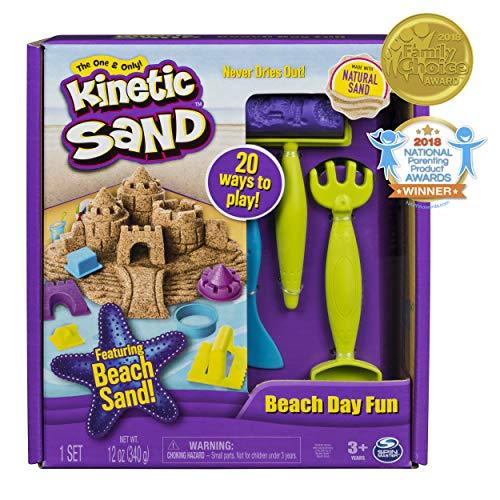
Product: The One and Only Kinetic Sand, Beach Day Fun Playset with Castle Molds, Tools, and 12 oz. of Kinetic Sand for Ages 3 and Up - 6037423
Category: Toys & Games | Sports & Outdoor Play | Pools & Water Toys | Beach Toys
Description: With 20 ways to play, this toy kit comes with everything you need to build a sandcastle of your dreams anywhere.
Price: $9.95
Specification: ProductDimensions:2.2x7.8x8.5inches|ItemWeight:1.2pounds|ShippingWeight:1.2pounds(Viewshippingratesandpolicies)|DomesticShipping:ItemcanbeshippedwithinU.S.|InternationalShipping:Thisitemisnoteligibleforinternationalshipping.LearnMore|ASIN:B074XC2BM8|Itemmodelnumber:6037423|Manufacturerrecommendedage:36months-5years